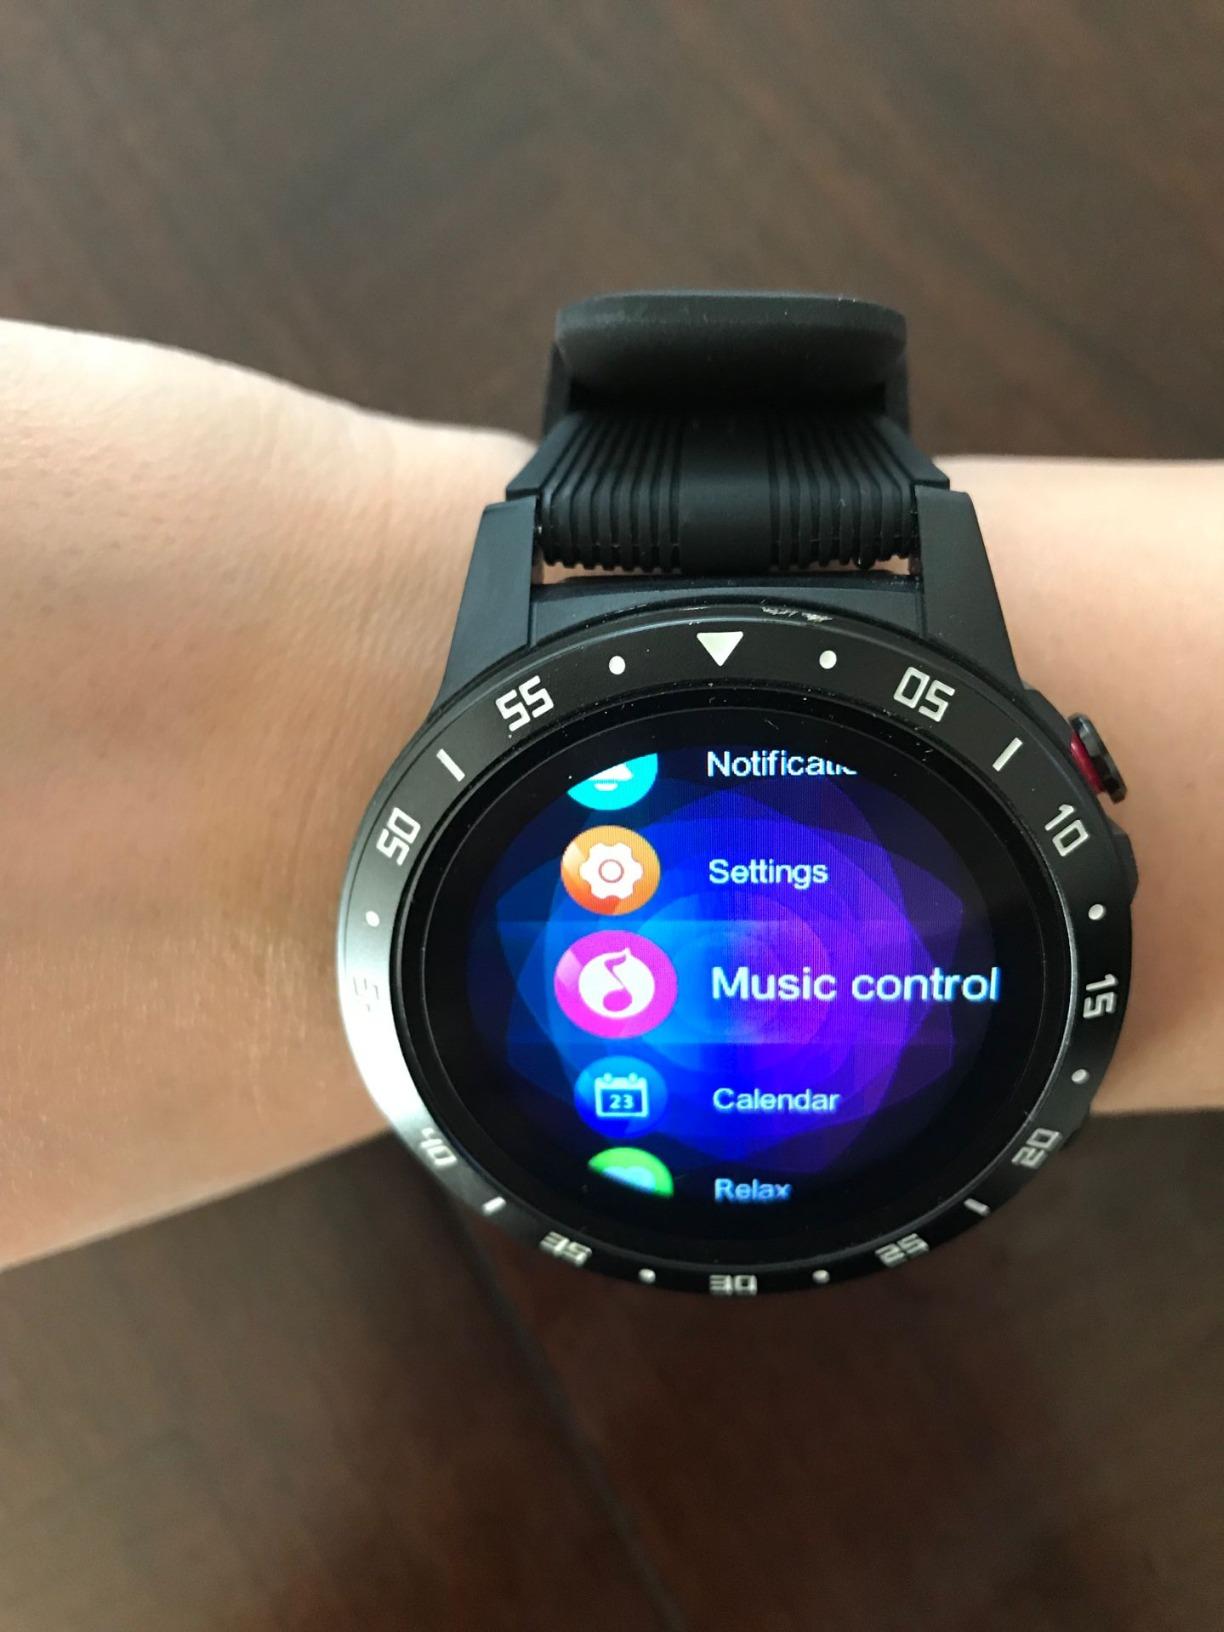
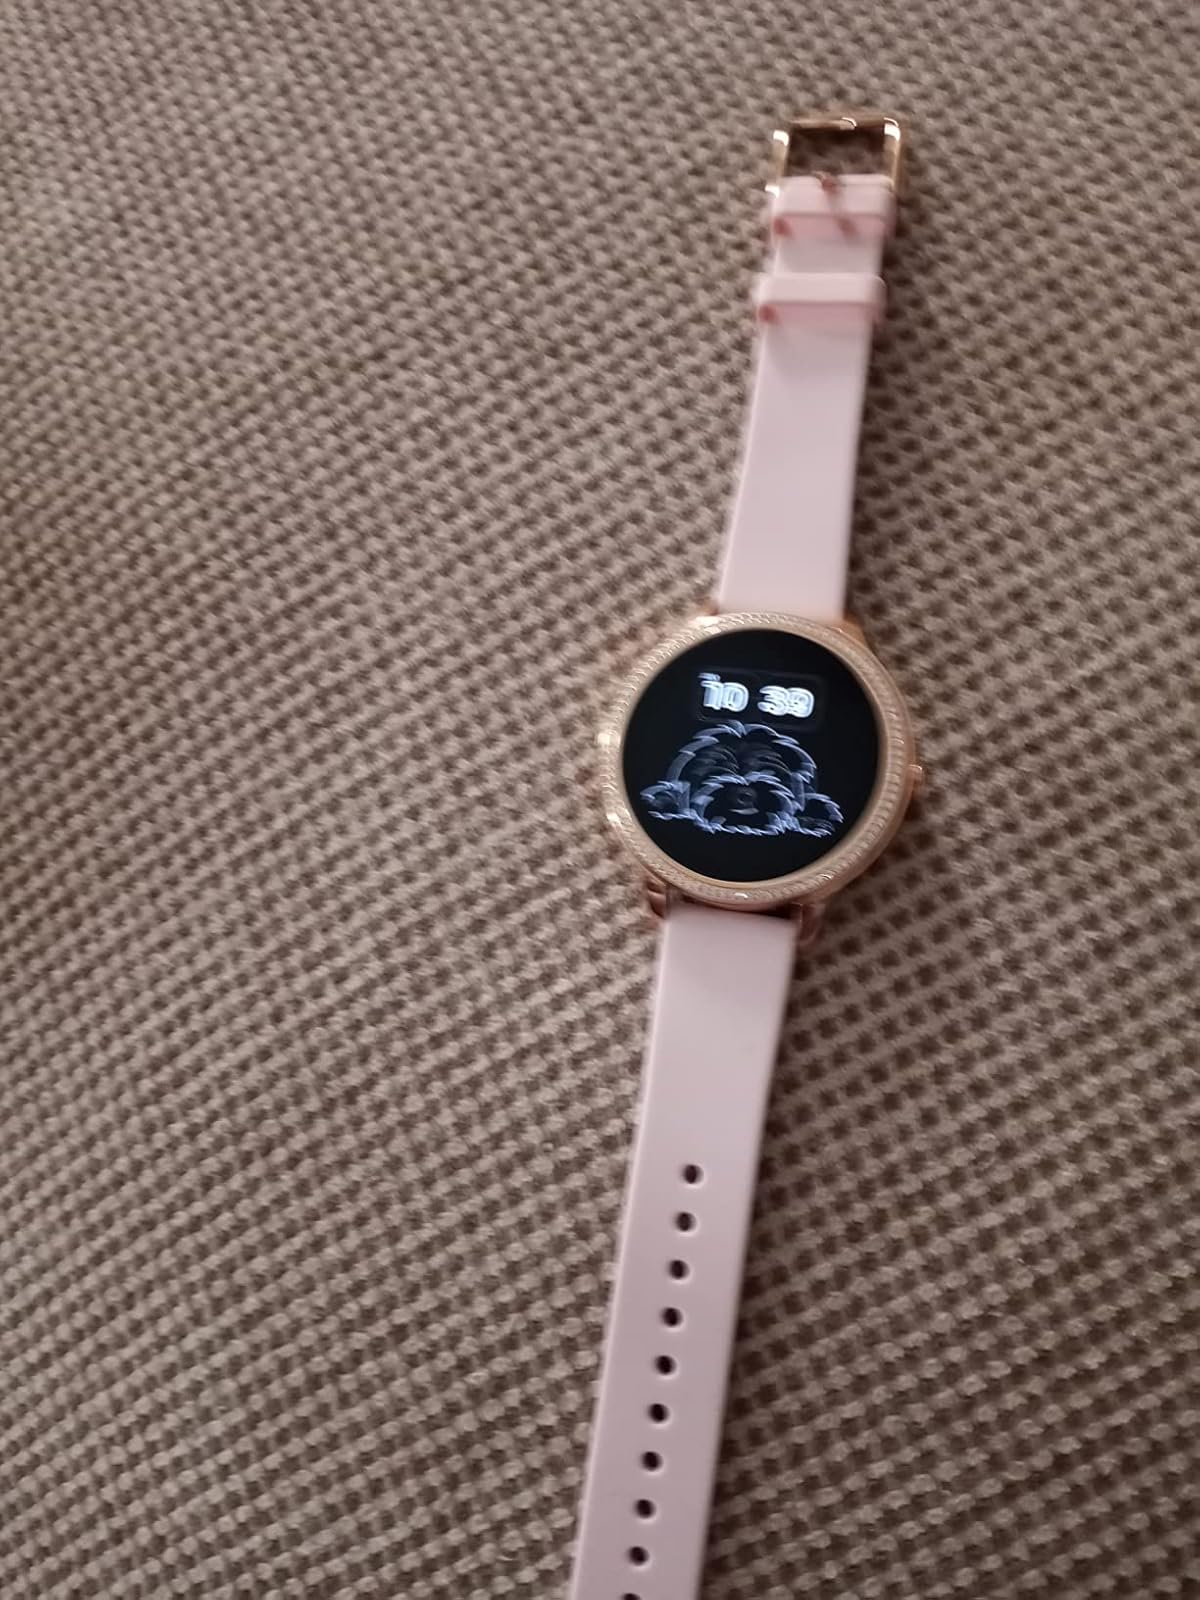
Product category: smartwatch
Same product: no